Wildlife of Turkmenistan

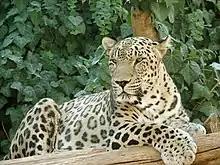
Central Asian leopard, the largest leopard subspecies

The Kopet Dag woodlands consists of xeric, shrublike woodlands known as "shiblyak", juniper woodlands, and riparian forest. Shiblyak woodland is dominated by Turkmen maple ("Acer tucomanicum"), hawthorns ("Crataegus" spp.) and the Jerusalem thorn ("Paliurus spinachristi"). At higher altitudes, there are fewer maples and the dominant trees are hawthorn, "Juniperus turcomanica" and "Celtis caucasica". On the mountain tops, grasses and cushion plants are the main members of the plant community. In the steep sided ravines, there are walnut trees, Syrian ash, "Thelycrania meyeri", "Prunus divaricata", "Lonicera floribunda", "Rubus sanguinoides" and "Rosa lacerans".